Christophor Araratov

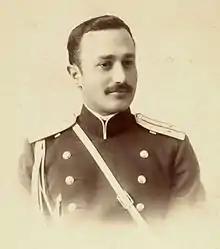
Christophor Araratov in 1907.

Araratov was in post-graduate studies at Officer School at Tsarskoye Selo, when World War I began. He aced his exams ahead of schedule and was assigned to the front. He served as a lieutenant colonel of his previous brigade. He was awarded numerous medals during the war. He was in Romania when the Bolshevik revolution took place in Russia and the new government announced its leaving the war. He realized that the Ottoman Empire would likely use the situation to enter Russian Armenia and the Caucasus.